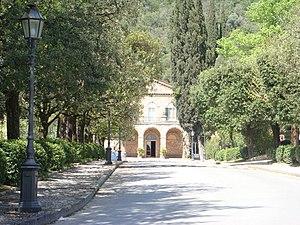
Monsummano Terme est une commune italienne de la province de Pistoia dans la région Toscane en Italie.